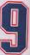
Number: 9